Jean Anthelme Brillat-Savarin

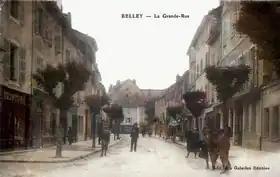
street scene of small provincial city in France

Jean Anthelme Brillat-Savarin was born on 2 April 1755 in the small cathedral city of Belley, Ain, 80 kilometres (50 miles) east of Lyon and a similar distance south of Bourg-en-Bresse. Belley was the principal city of the region of Bugey, which had been absorbed into France under the 1601 Treaty of Lyon.